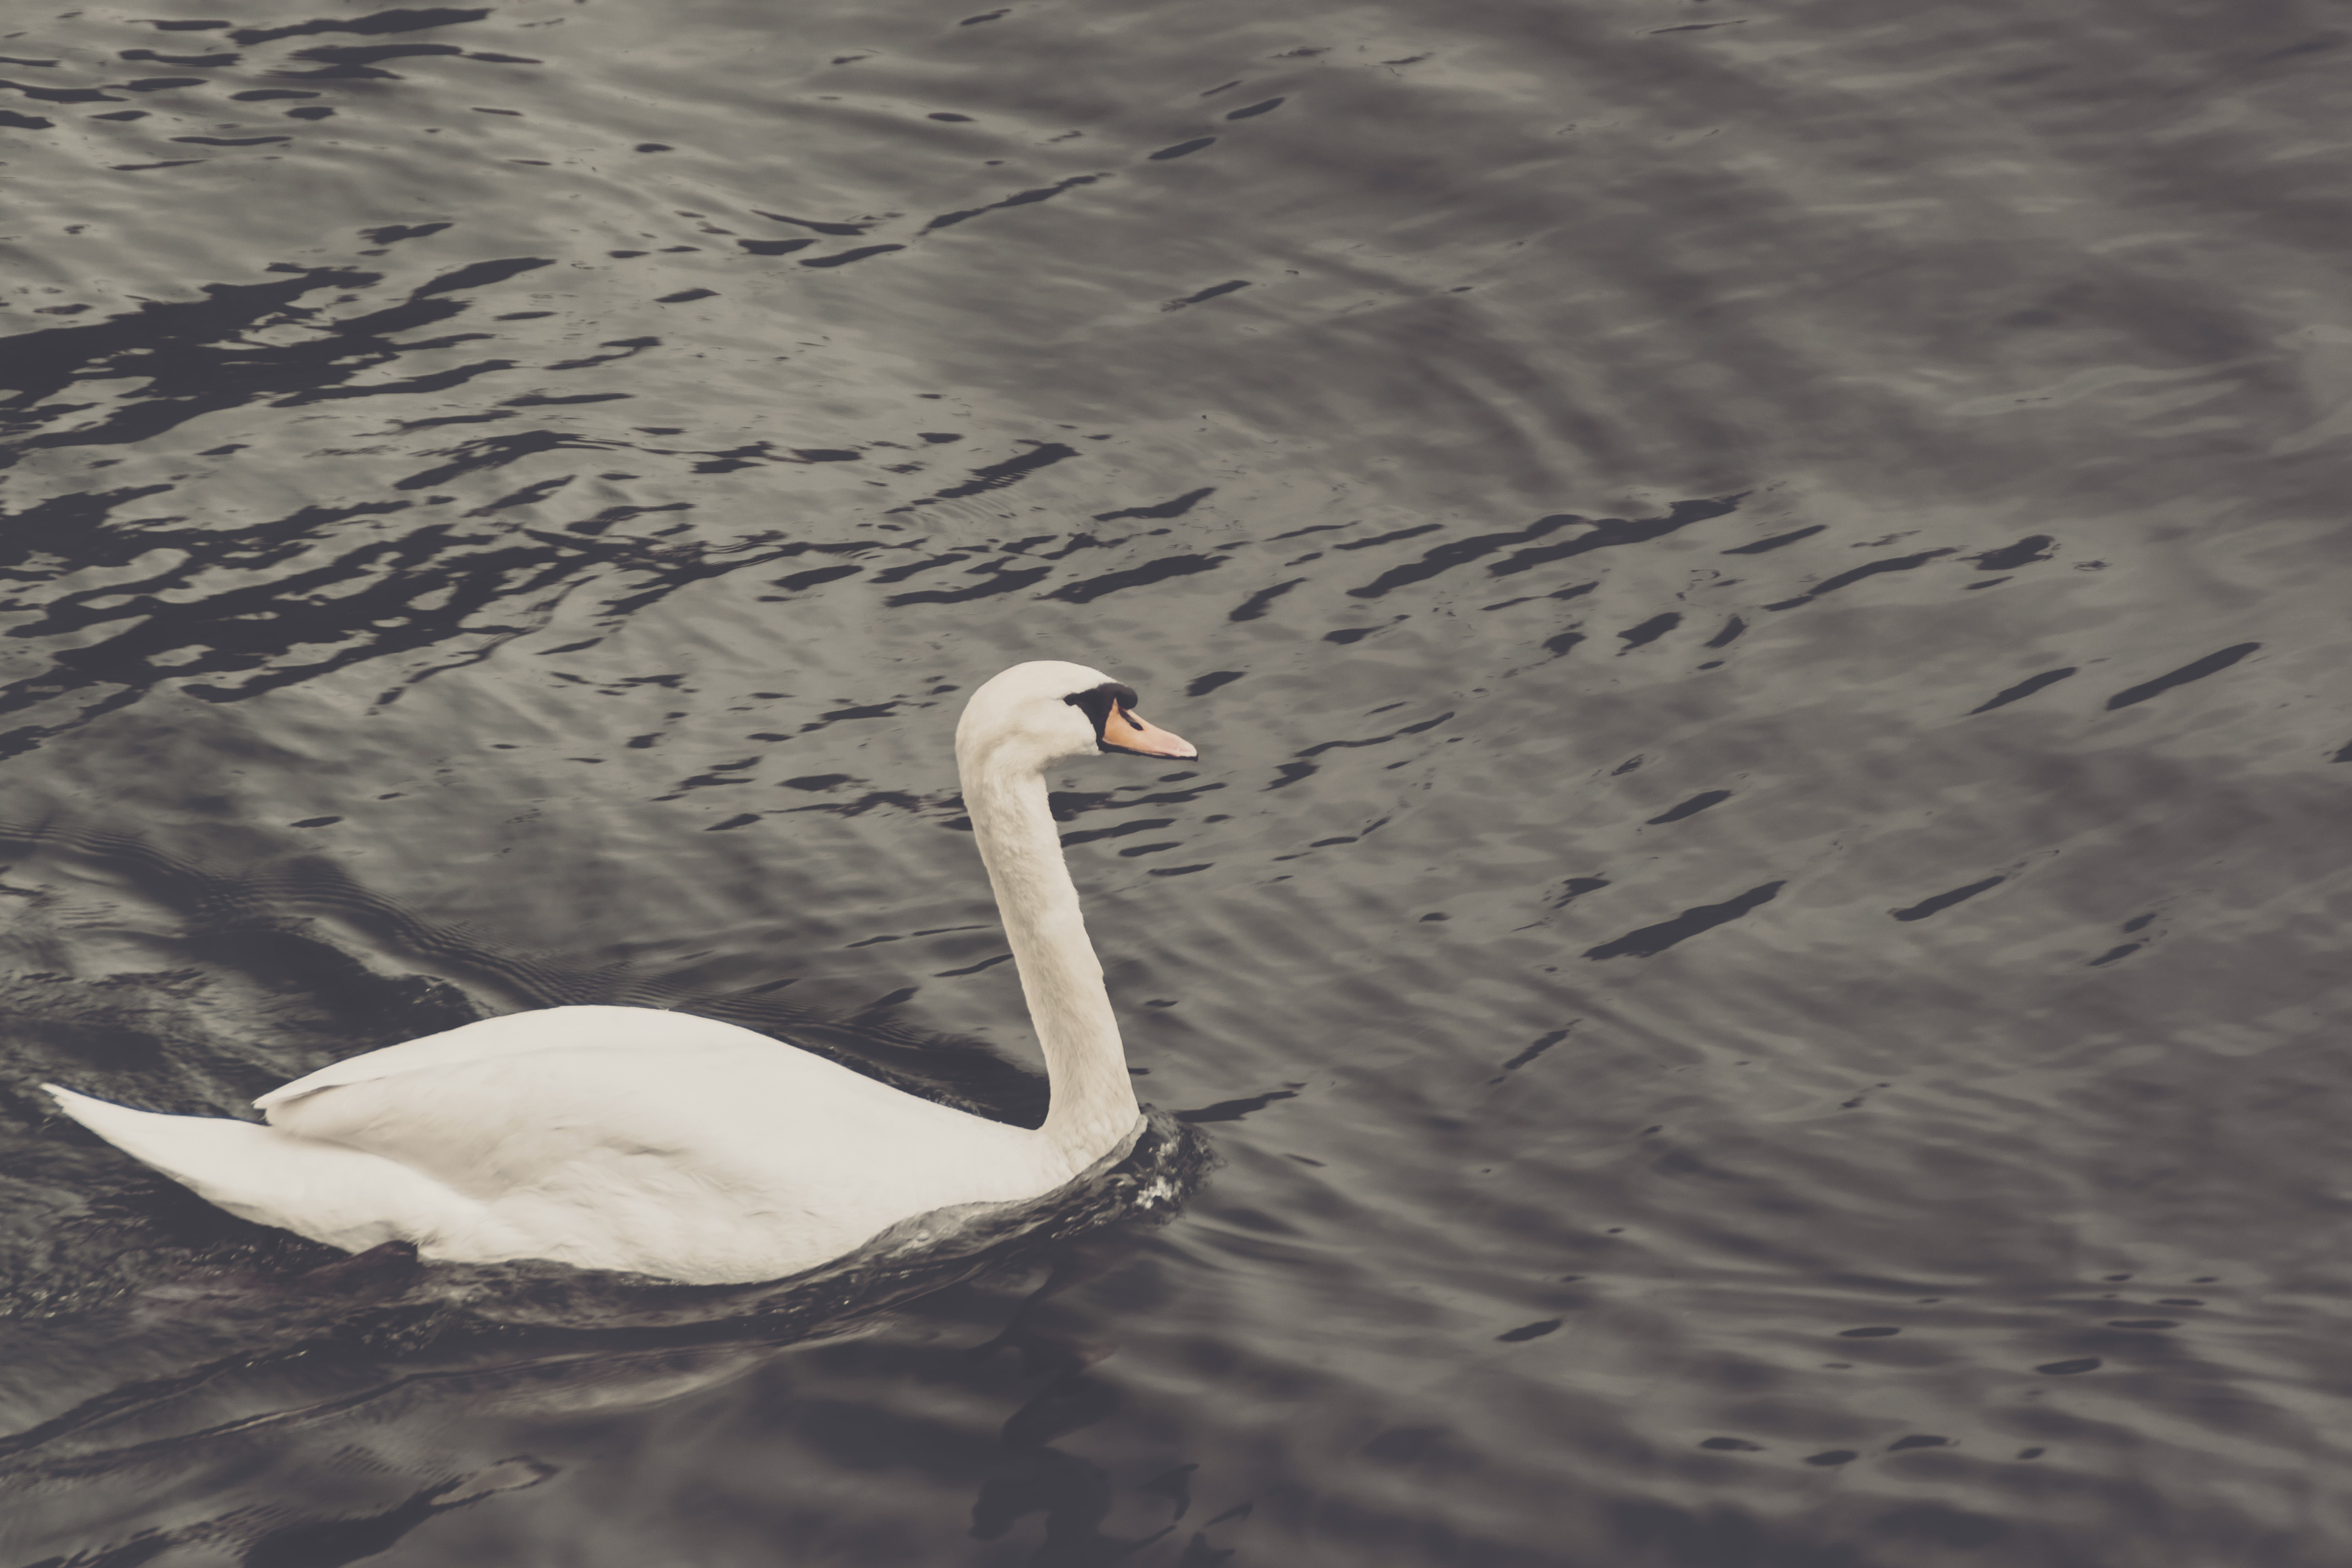
water, nature, sand, wilderness, bird, wing, white, lake, animal, pond, wildlife, swim, reflection, beak, tranquil, calm, feather, fowl, avian, fauna, swan, duck, cygnus, vertebrate, cygnet, waterfowl, waterbird, water bird, elegance, ducks geese and swans